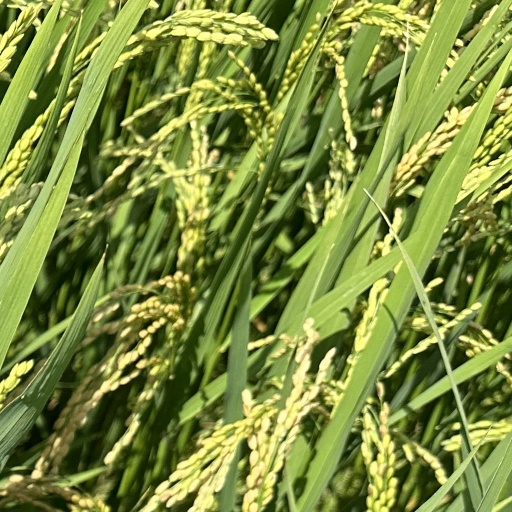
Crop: rice